Talisman

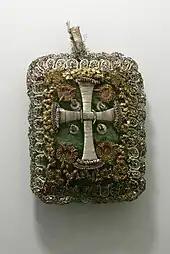
Christian talisman (Breverl), 18th century

The word "talisman" comes from French , via Arabic (plural ), which comes from the ancient Greek, meaning , ultimately from the verb, .